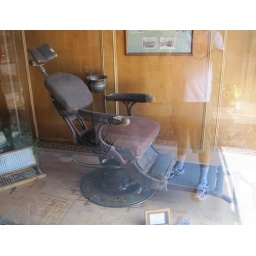
Large windows all pedestrians to watch while you get your teeth worked on by a rusty drill.